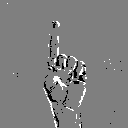
ASL letter: z